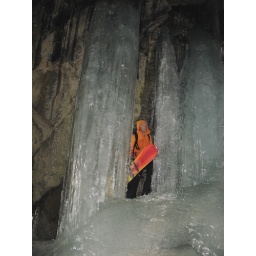
gnarly ice columns in Donner train box